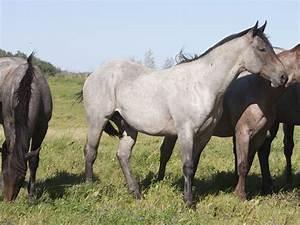
horse